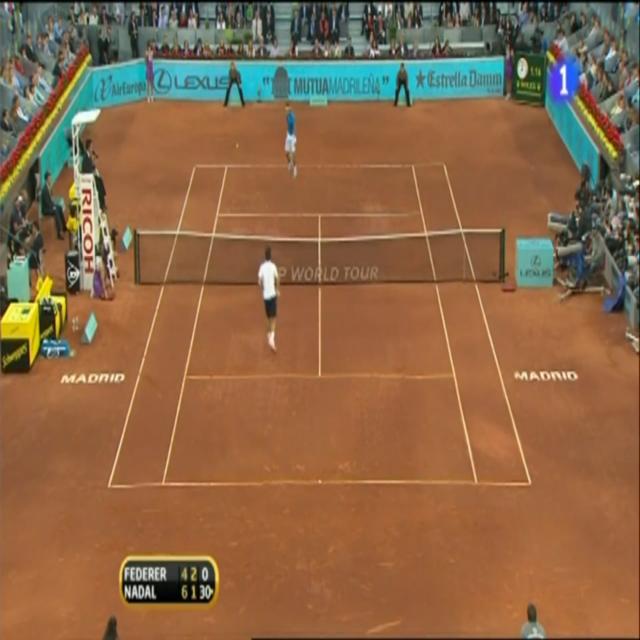
Player A is at the net and player B is at the baseline.